John Austin Wharton (died 1838)

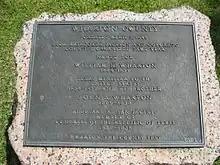
Wharton County, Texas, was named for John A. Wharton and his brother William H. Wharton.

Wharton was elected to the Texas Congress, which was meeting in Houston in 1836 and served until 1837, chairing the Education Committee. During this time, the Texas schooner "Independence" was busy transporting Texas diplomatic officials, when on April 17, 1837 she was captured by Mexican navy ships. On board was Wharton's brother, William H. Wharton, Texas Minister to the United States, who was imprisoned in Matamoros, Mexico. Wharton attempted to gain the release of his brother and other Texans captured, but he too was imprisoned when he arrived in Mexico. The Wharton brothers eventually escaped and returned to Texas.